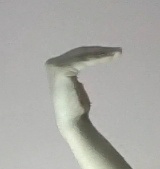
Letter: haa